George Cholmondeley, 1st Marquess of Cholmondeley

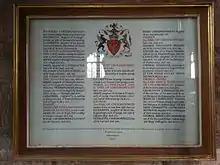
Cholmondeley's listing in the family vault at St Oswald's Church, Malpas

Lord Cholmondeley died at age 77 in April 1827, and he was succeeded in his lands, estates and titles by his eldest son George. Lady Cholmondeley died in 1838.